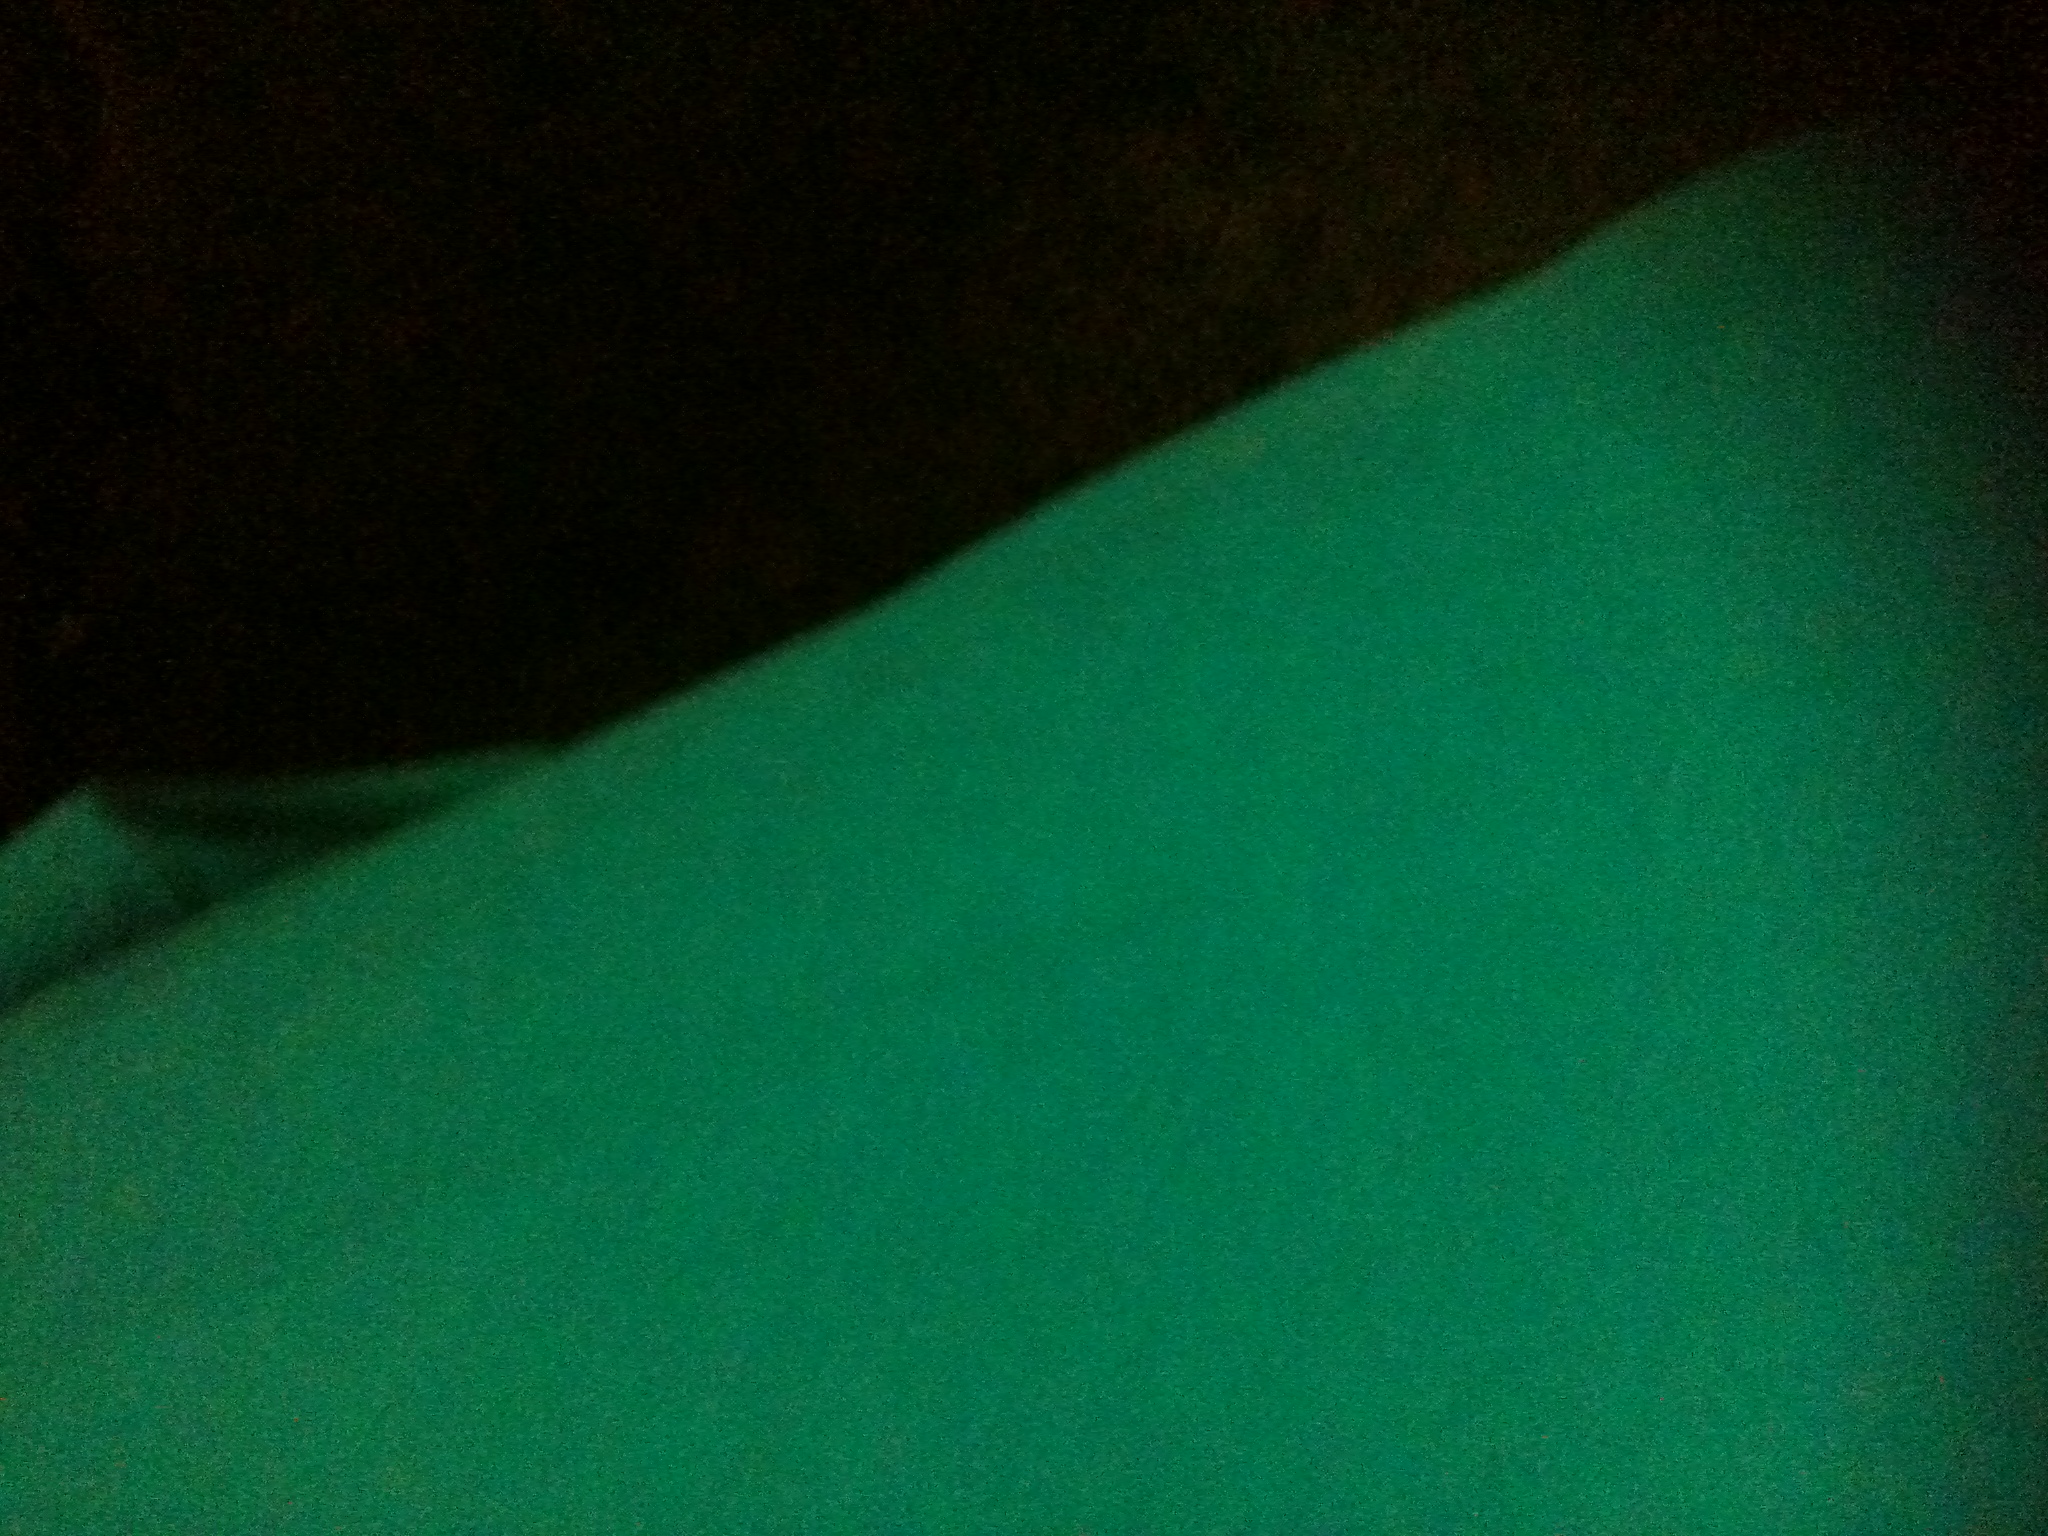Question: What color are these pants?
Answer: green